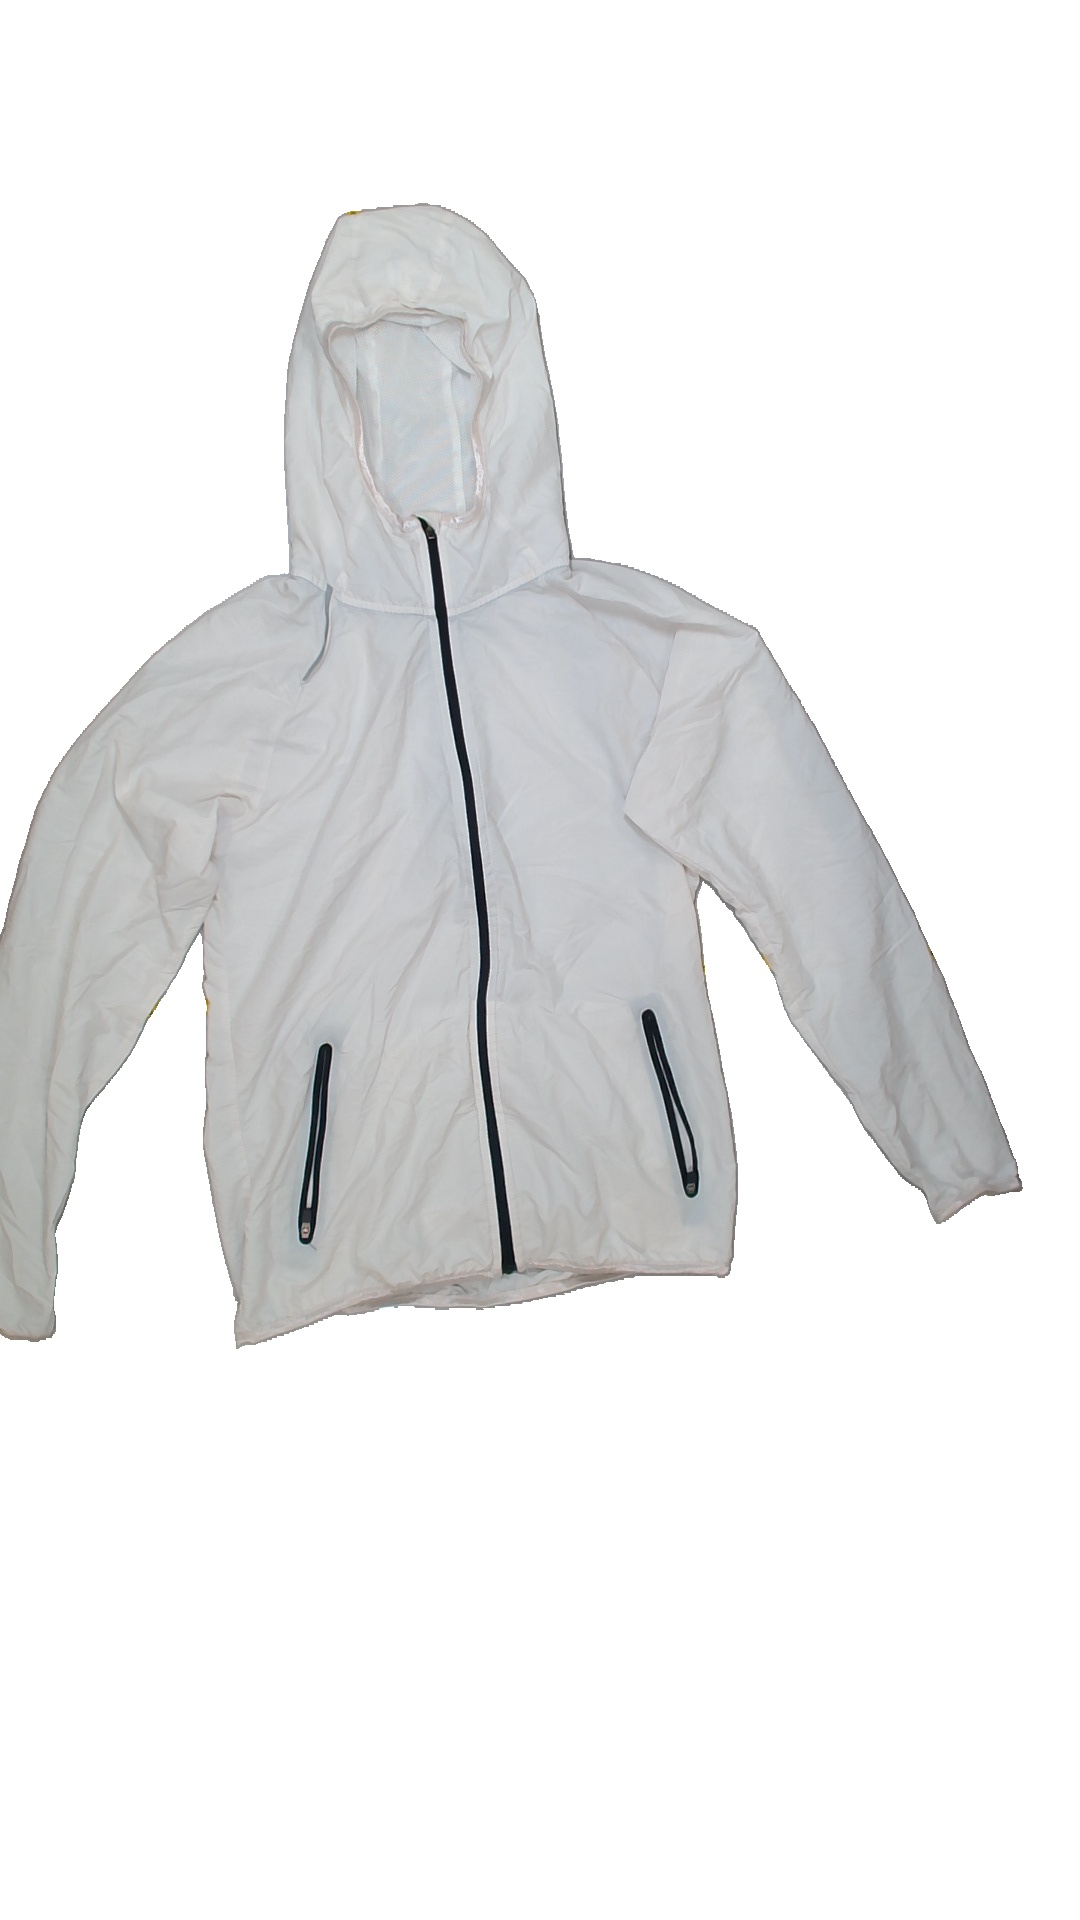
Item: Jacker (Ladies)
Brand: Soc (stadium)
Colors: White
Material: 73%nylon 27%polyester
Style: Sports
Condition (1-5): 3
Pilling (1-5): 5
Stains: Yes
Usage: Export
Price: <50